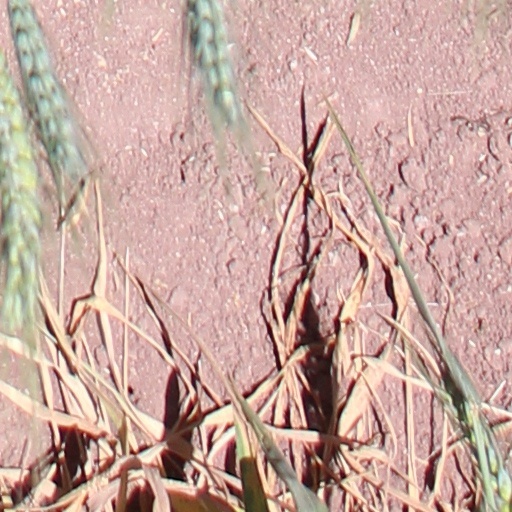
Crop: wheat